Hector and Ngakawau

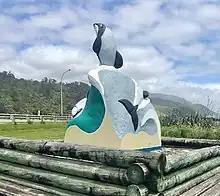
Hector's Dolphins statue in Hector

Hector and Ngakawau had a population of 198 at the 2018 New Zealand census, a decrease of 24 people (−10.8%) since the 2013 census, and a decrease of 33 people (−14.3%) since the 2006 census. There were 114 households, comprising 105 males and 96 females, giving a sex ratio of 1.09 males per female, with 18 people (9.1%) aged under 15 years, 15 (7.6%) aged 15 to 29, 105 (53.0%) aged 30 to 64, and 57 (28.8%) aged 65 or older.